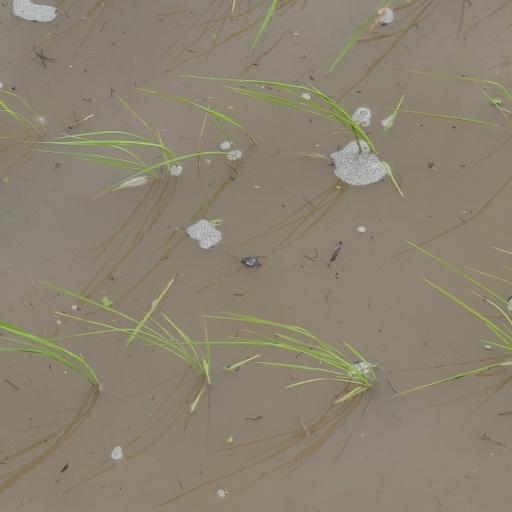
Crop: rice